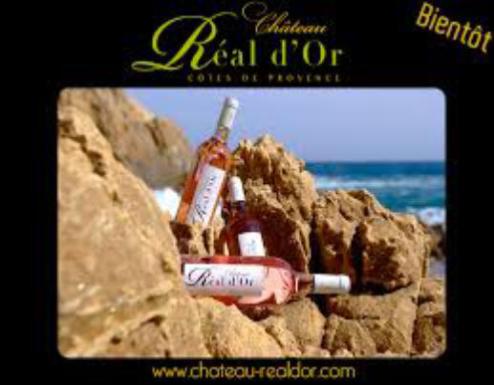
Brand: chateau real
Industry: Necessities